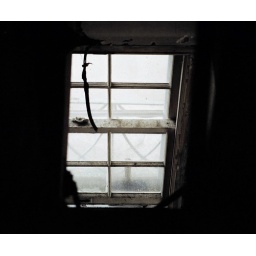
this is a first story window taken from the 2nd story through a hole in the floor